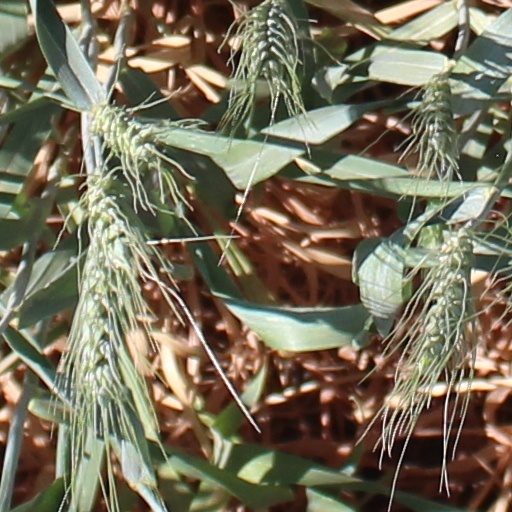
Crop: wheat